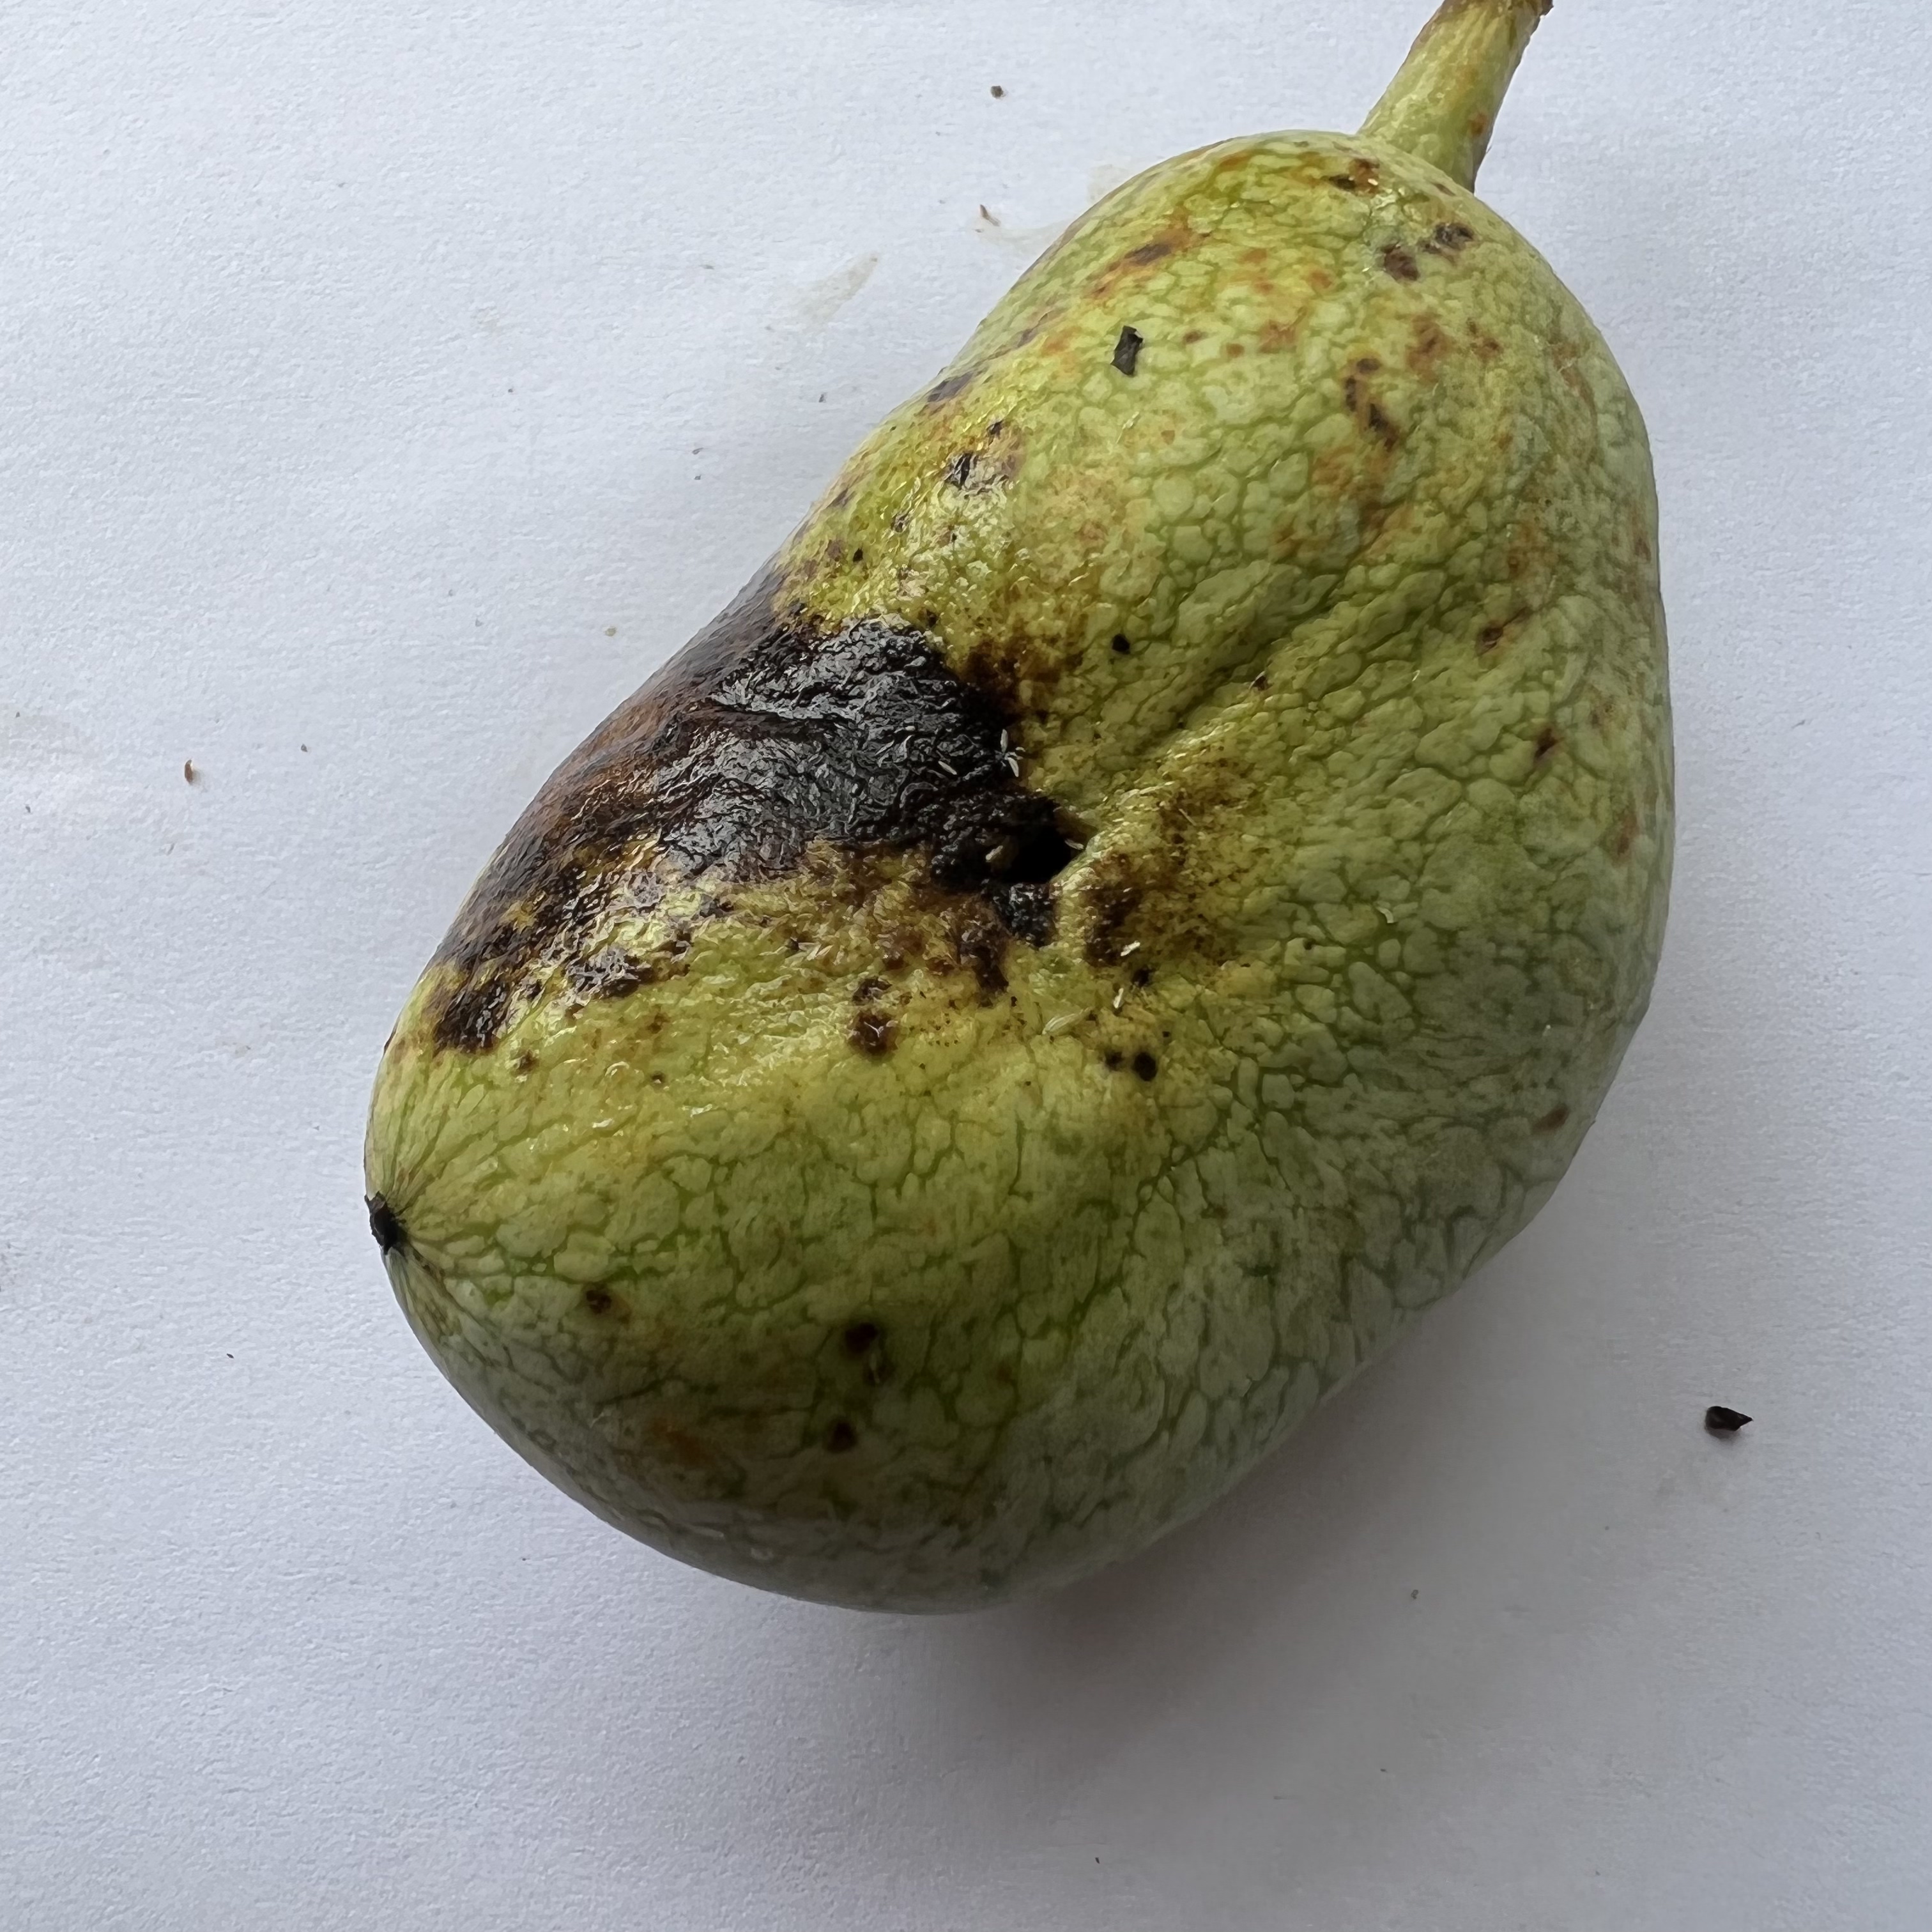
Label: Anthracnose